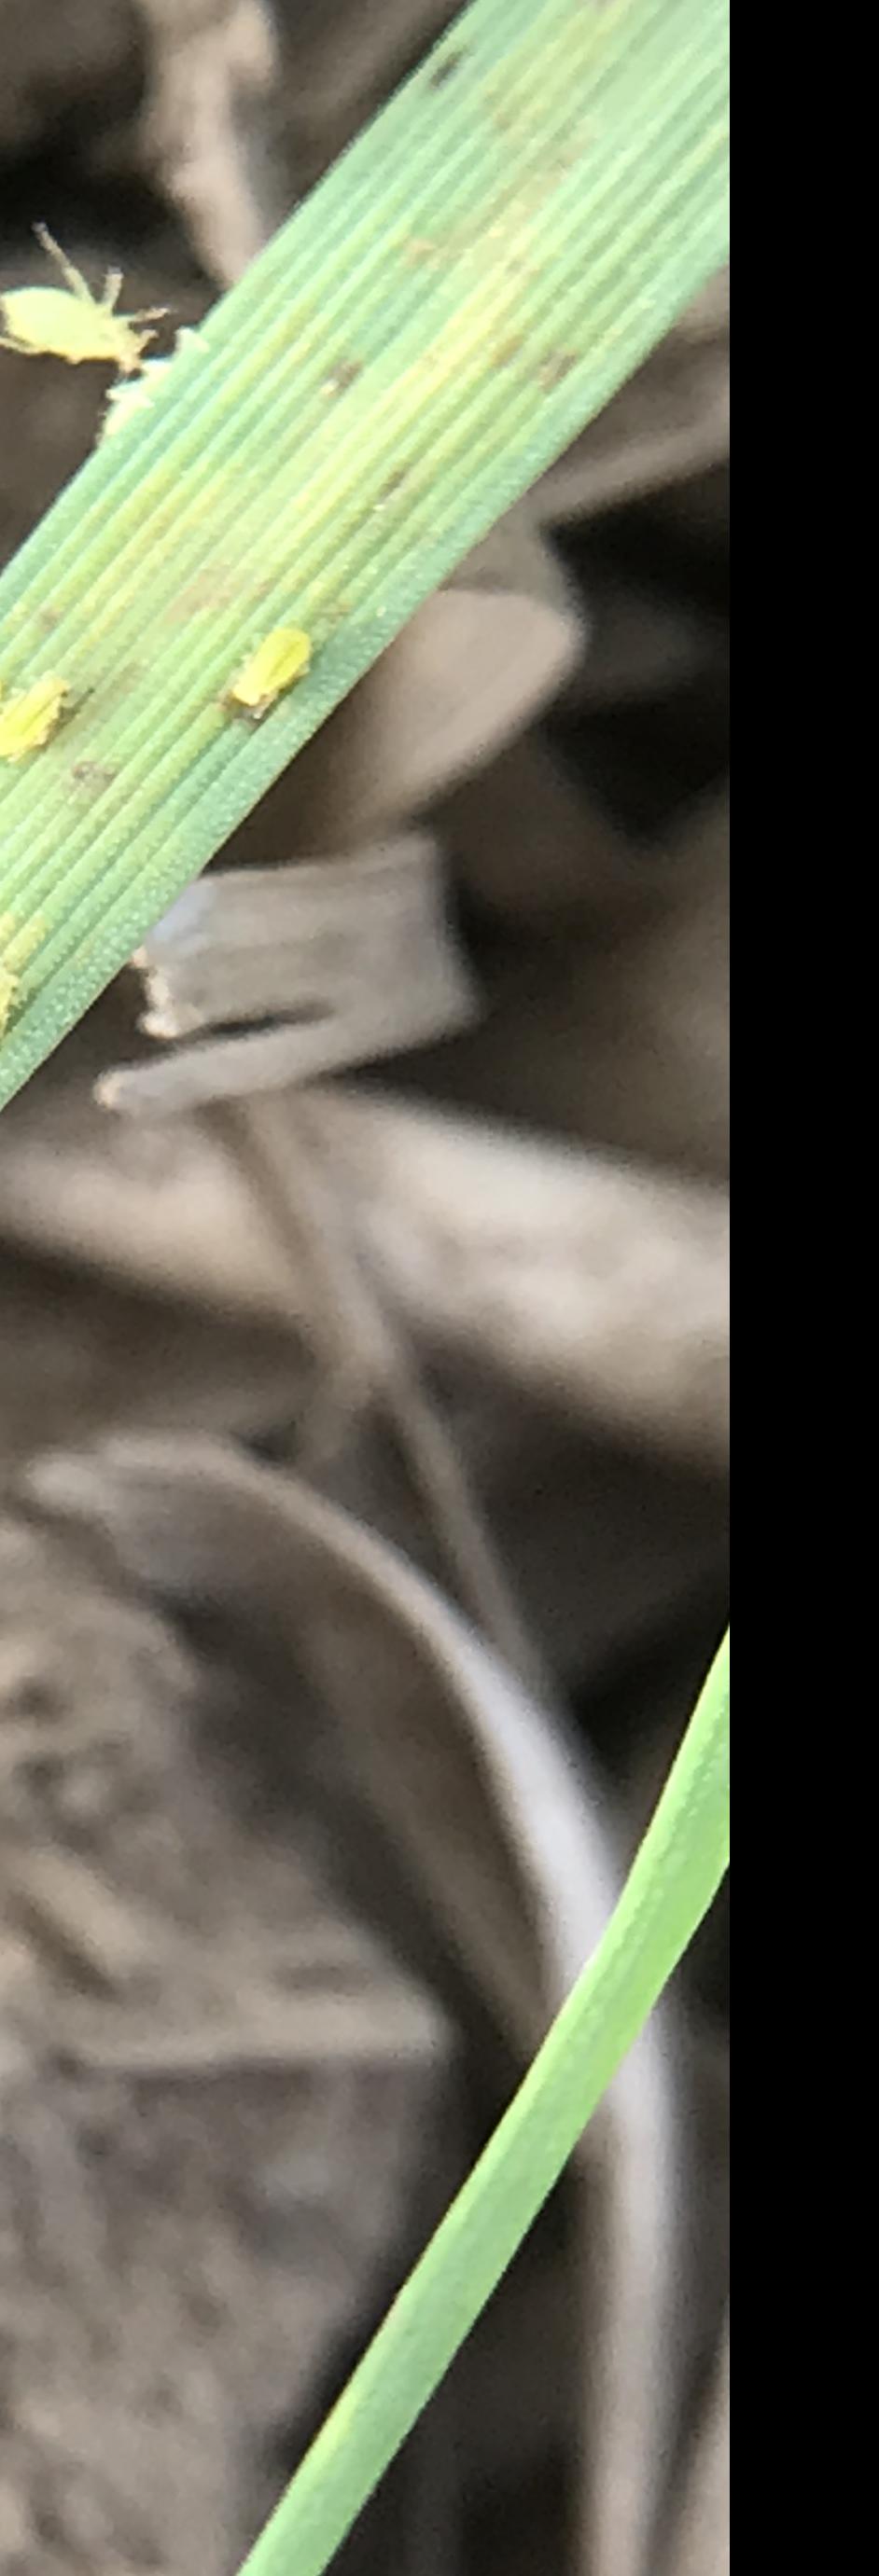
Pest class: cereal_grass_aphid